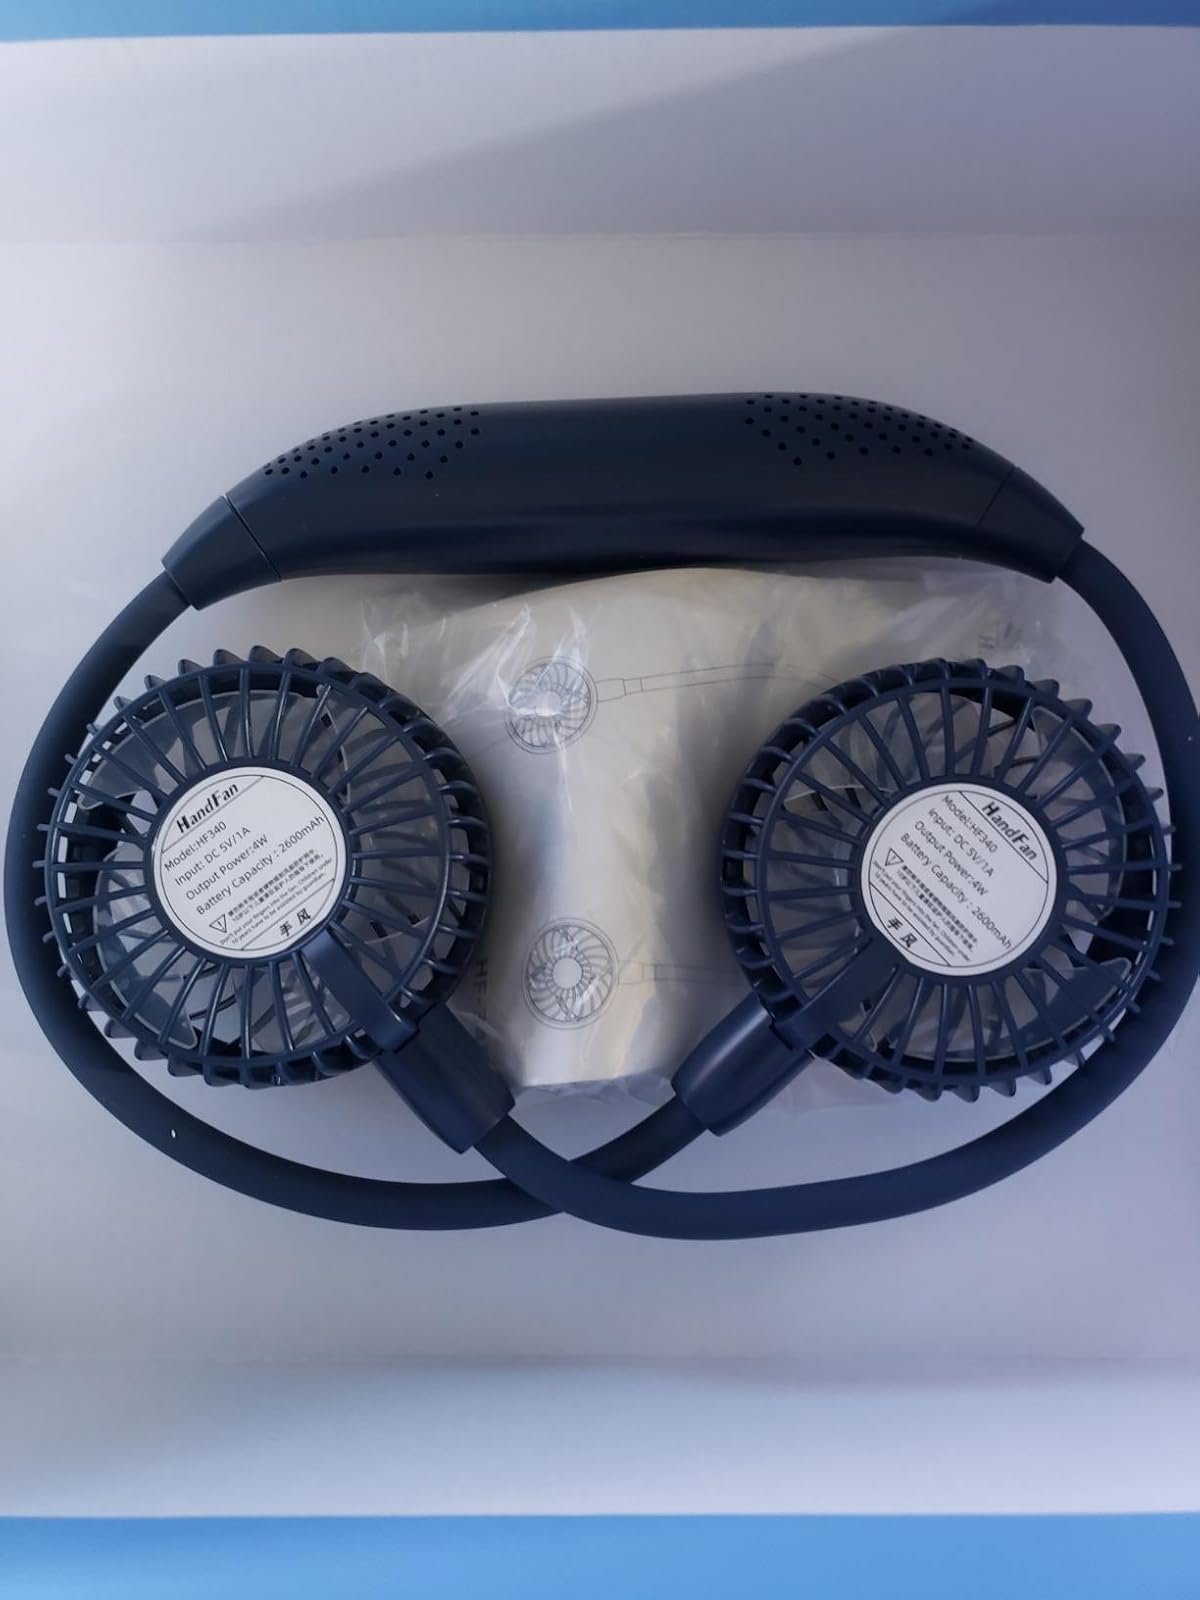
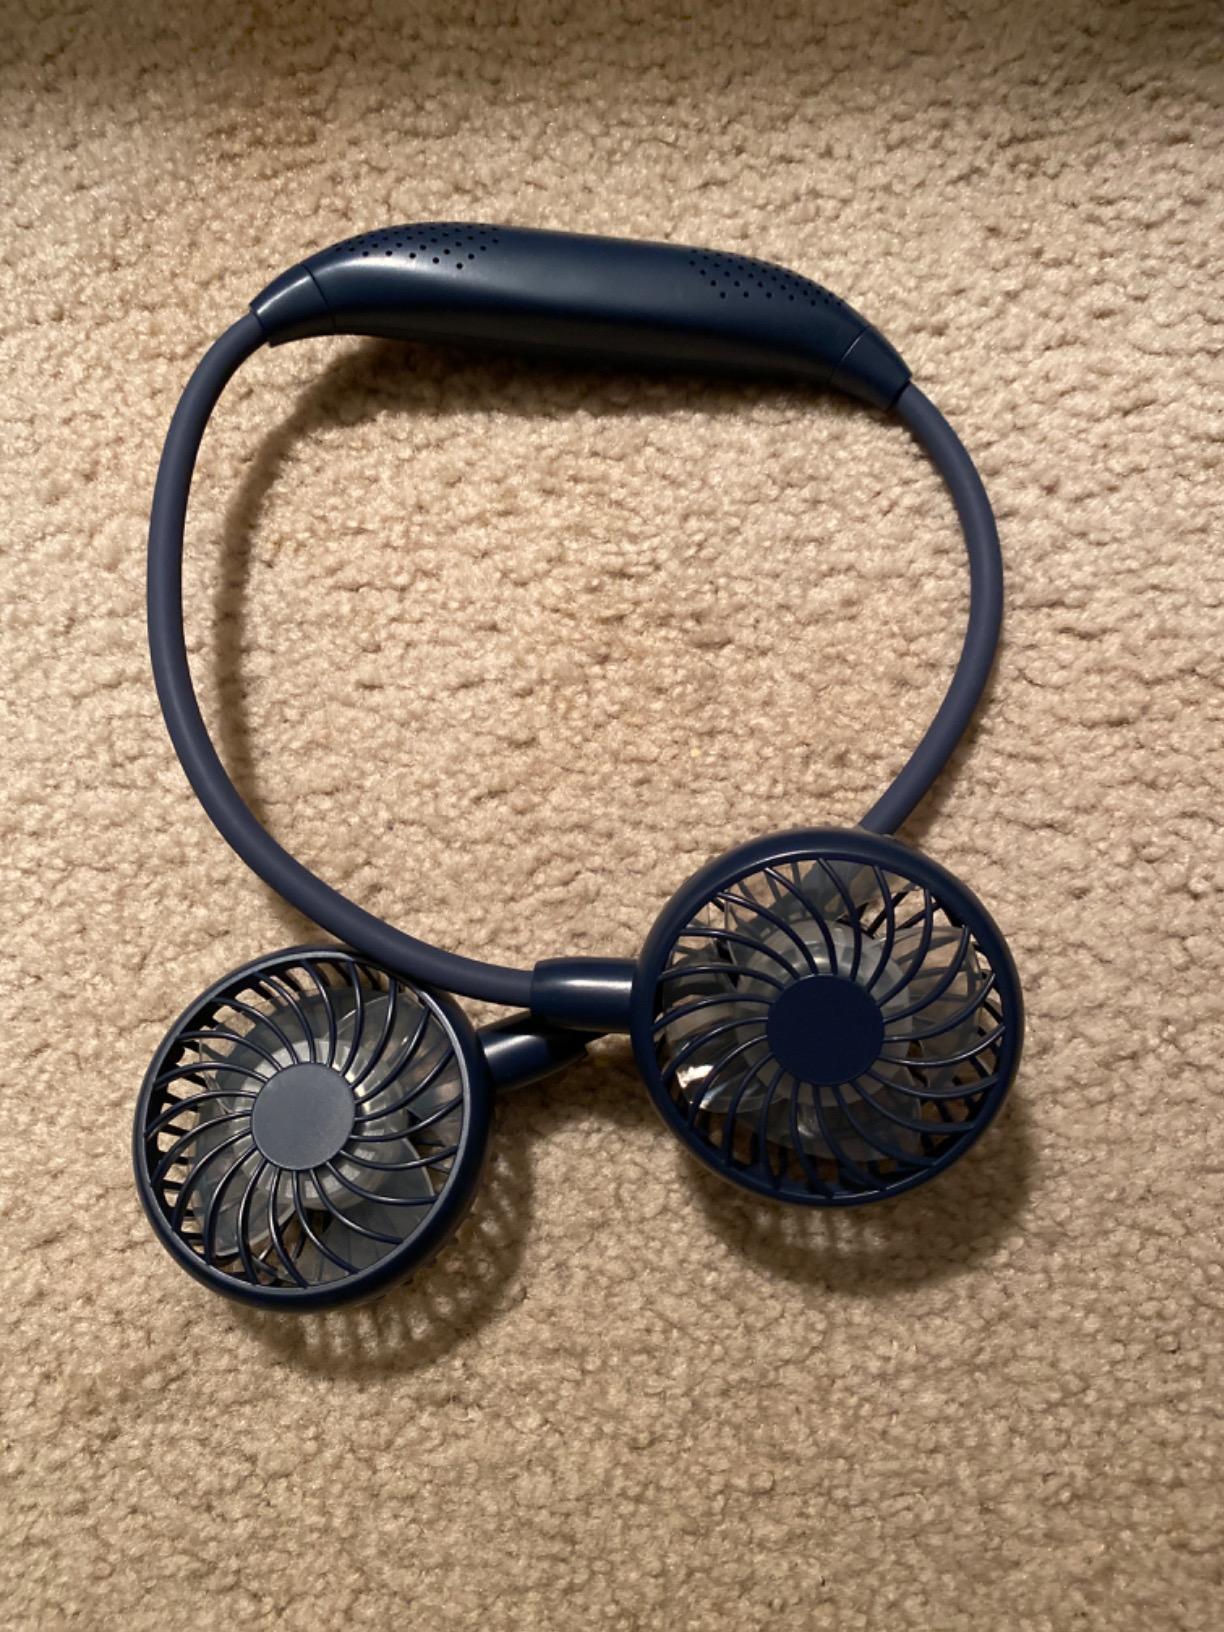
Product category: fan
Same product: yes